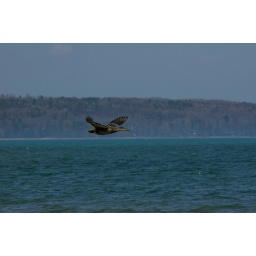
Duck flying over lake michigan